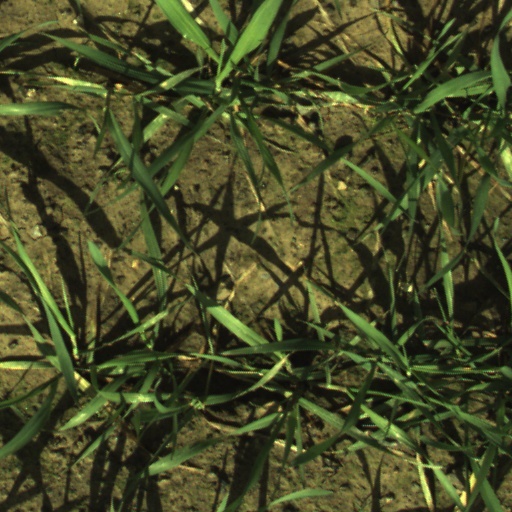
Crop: wheat